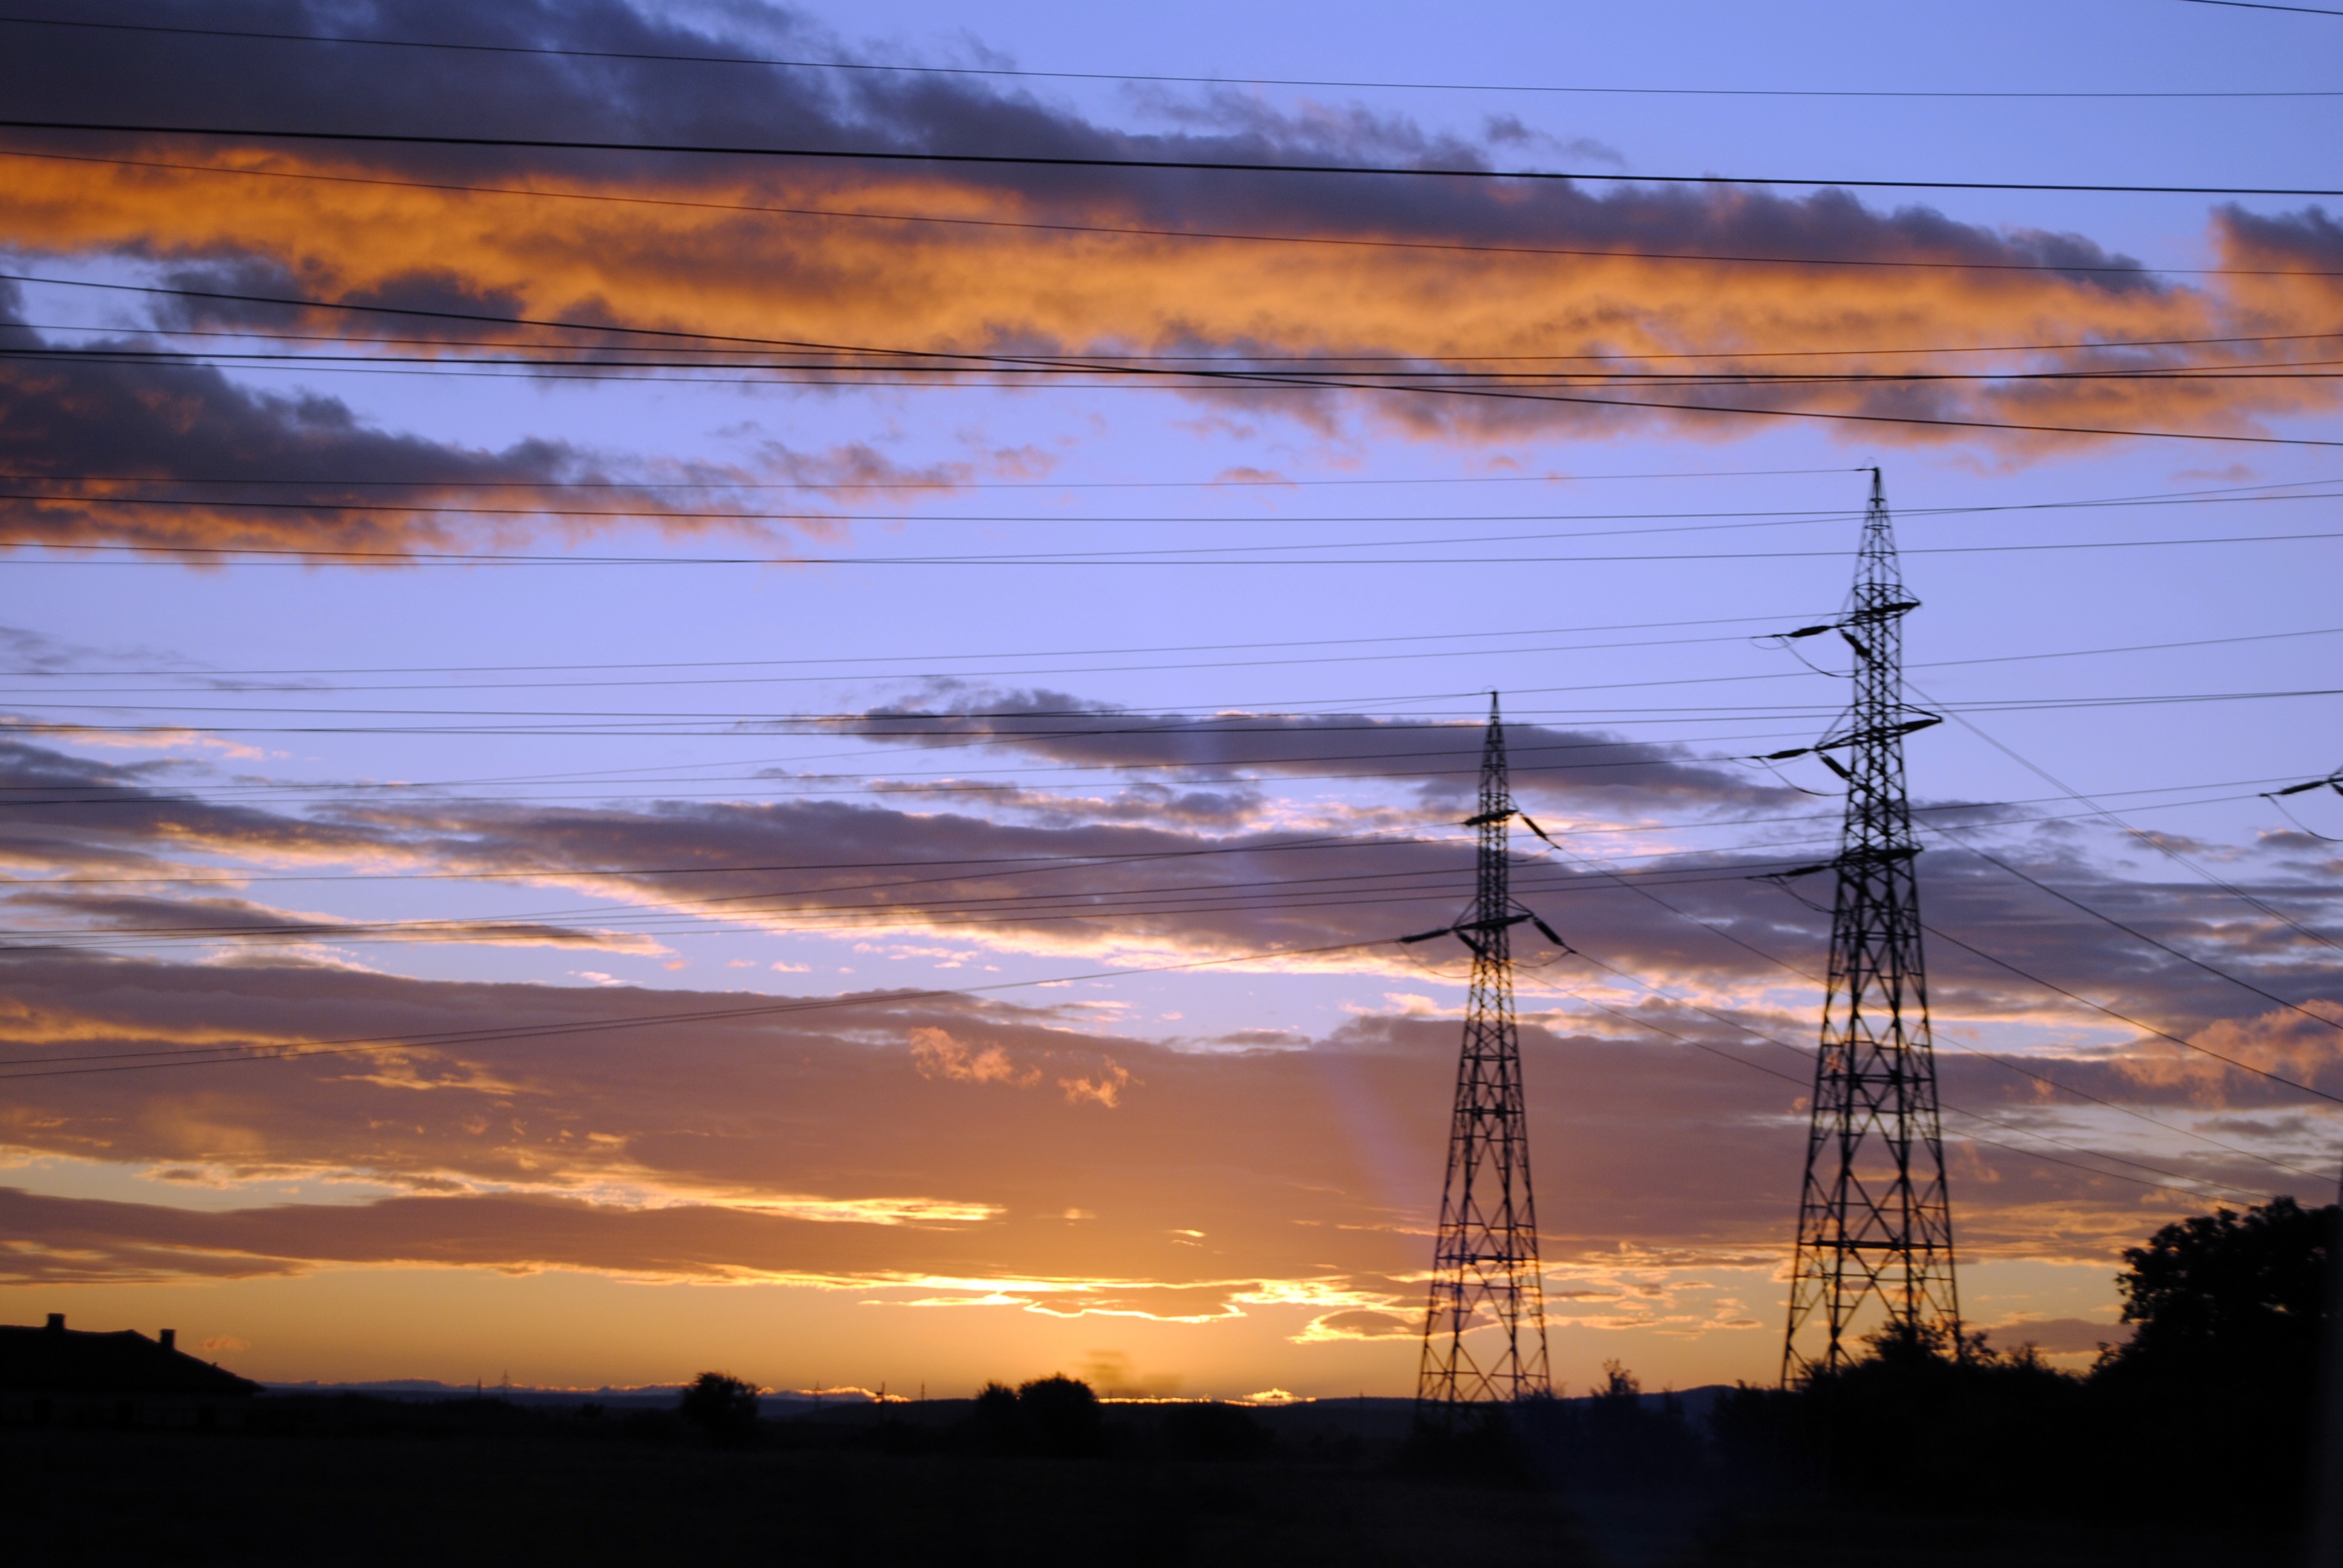
sky, cloud, afterglow, sunset, sunrise, dawn, horizon, evening, dusk, morning, sunlight, reflection, wind